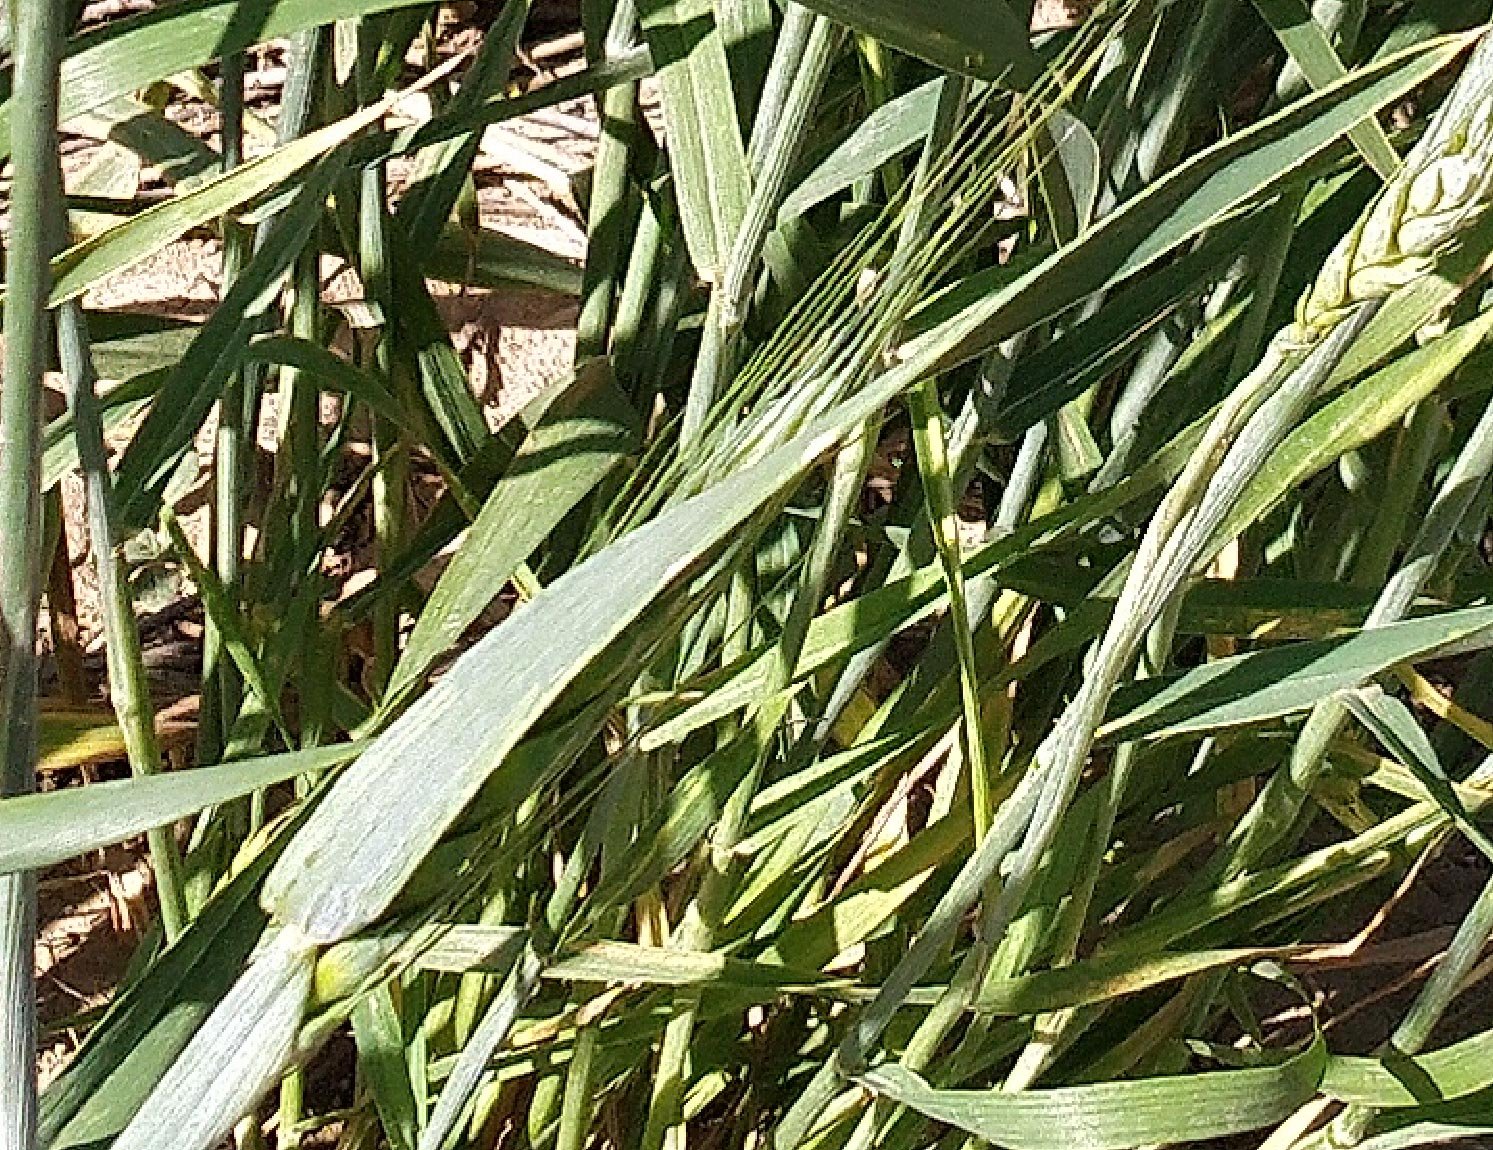
Label: Wheat___Healthy